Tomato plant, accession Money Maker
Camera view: vertical (180 deg); turntable rotation: 150 degrees
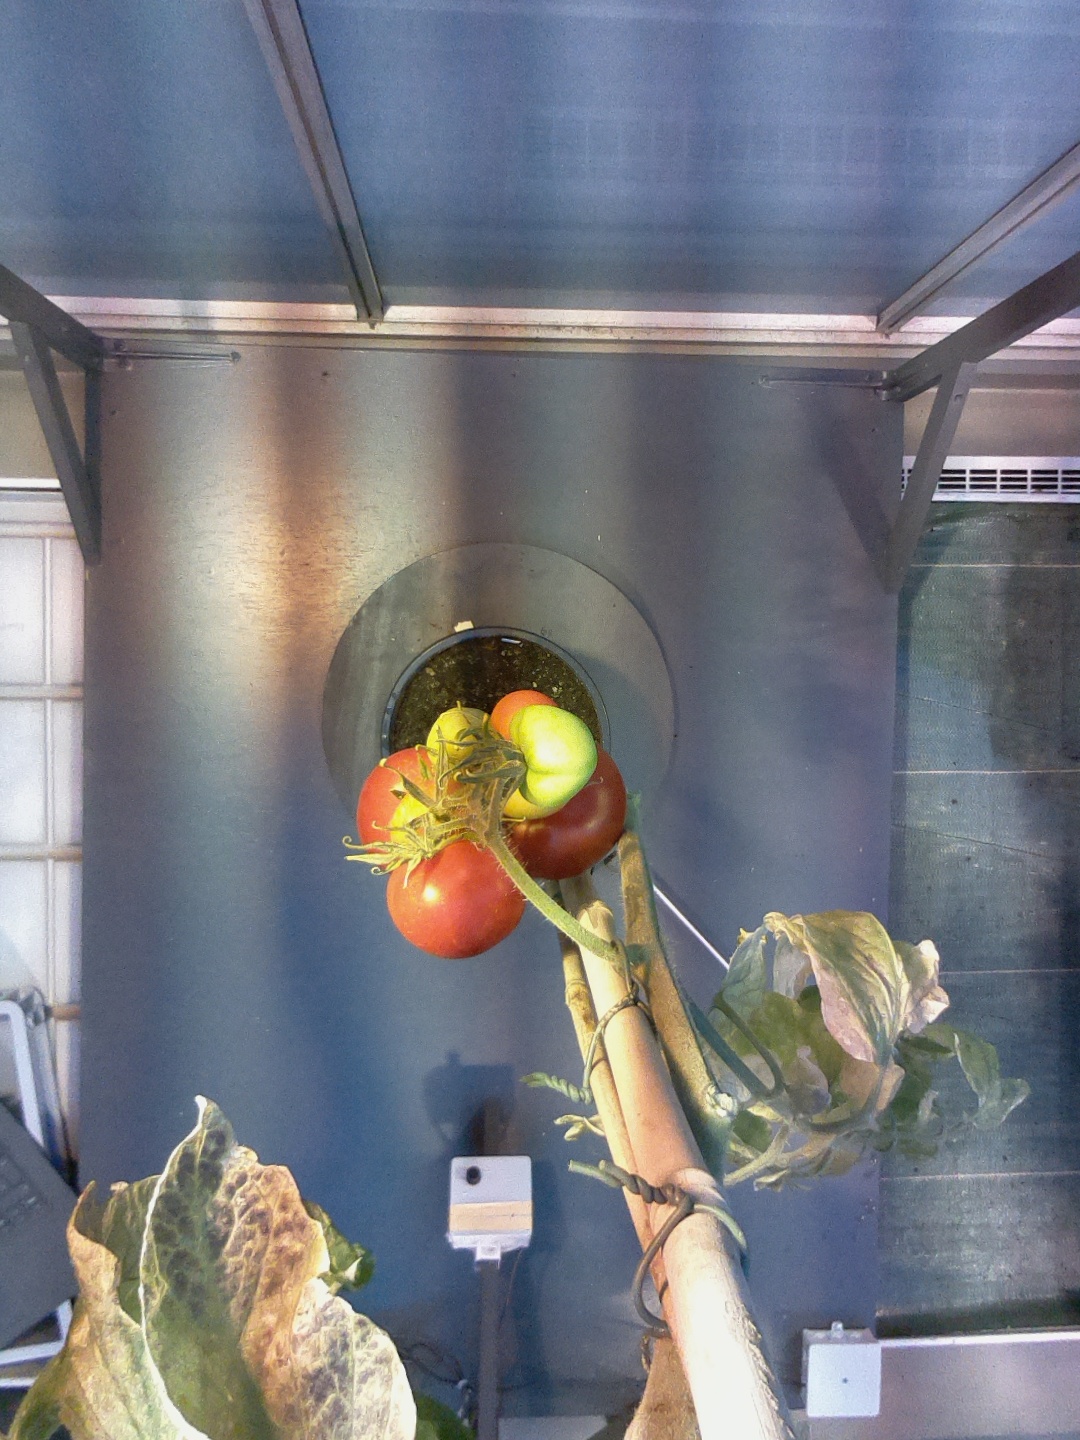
BBCH growth stage 87: 70%-80% of fruits show typical fully ripe color